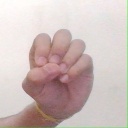
अक्षर: उ